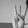
ASL letter: W